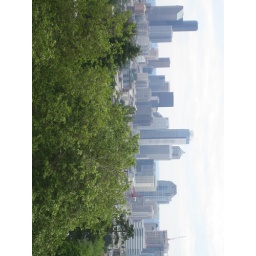
Seattle cityscape from the water tower in Volunteer Park